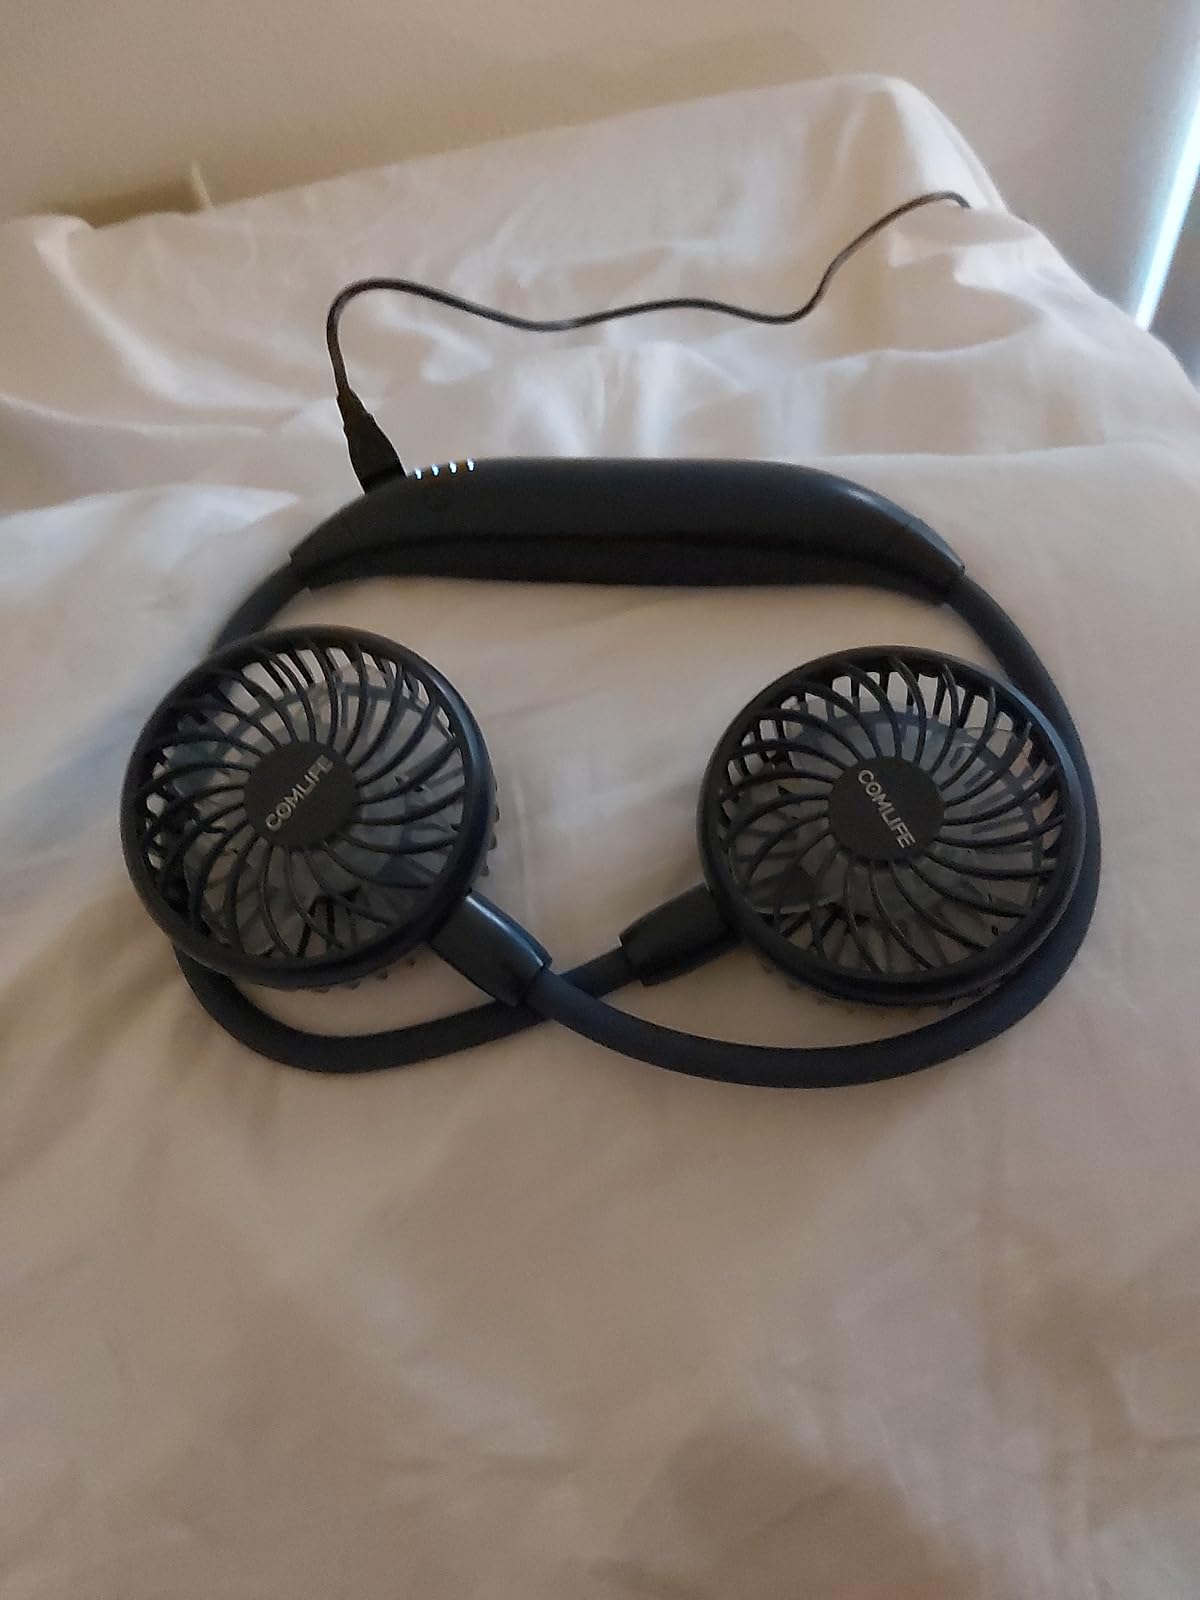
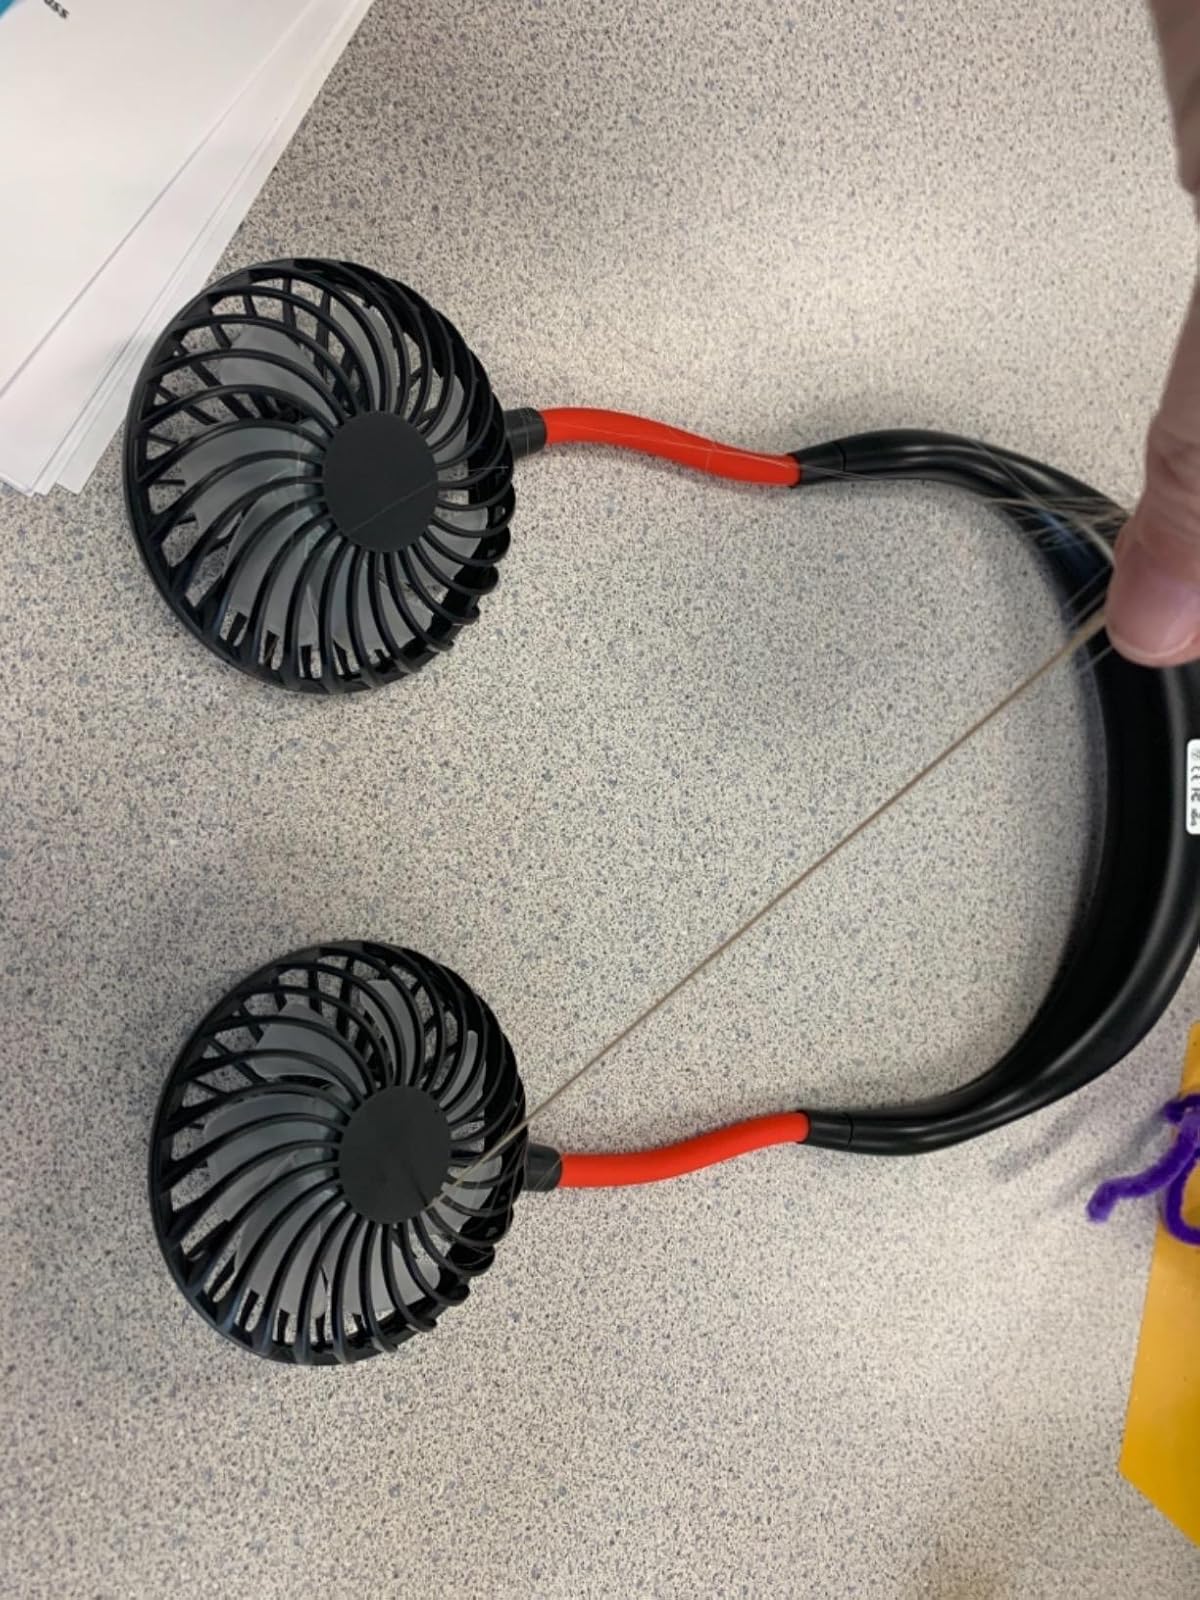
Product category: fan
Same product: no